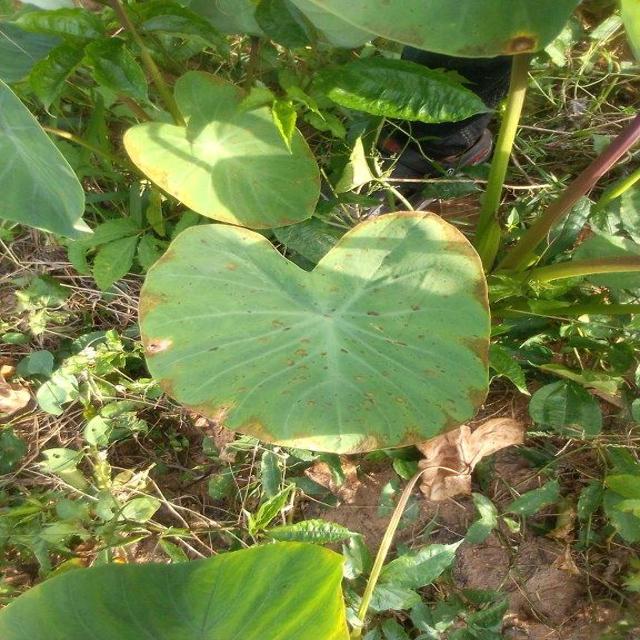
Label: Mid_Blight